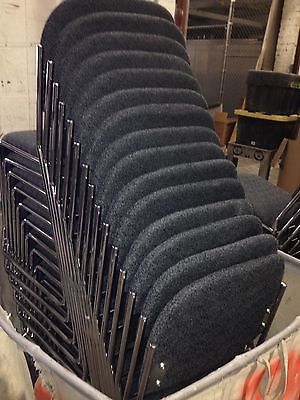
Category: chair